Phil Thiel

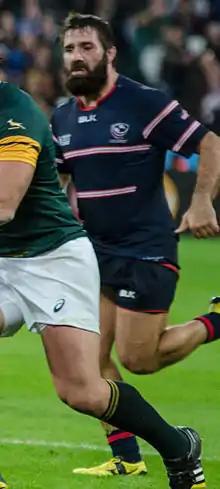

Phillip Thiel (born October 29, 1984) is a former American rugby union player who currently coaches Atlanta Old White rugby football Club and played for Life University Men's Senior Rugby Club in the American Rugby Premiership as a hooker and prop.